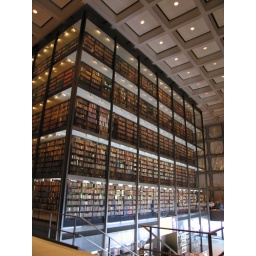
beinecke rare book and manuscript library by som(new haven, connecticut, usa)